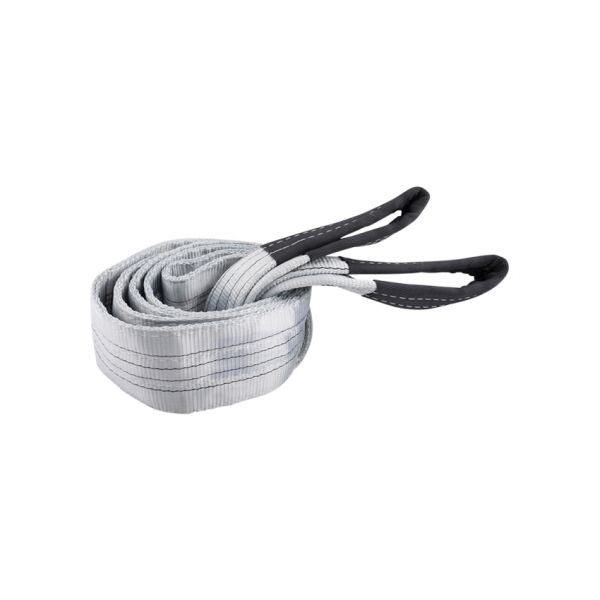
Trailereck Hijkand 120 d 4 Tonnen 4 Meter
Brand: Fahrradzubehor.de
Hofport 4 Tonnen 4 Meter Hebereifen mit einer Schleife auf beiden Seiten. Maximal 4 Tonnen. Länge: 4 Meter. Breite: 120 mm.
Category: Vehicles & Parts > Vehicle Parts & Accessories > Motor Vehicle Parts > Motor Vehicle Towing > Tow Straps